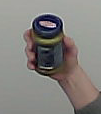
Product: barilla_pesto